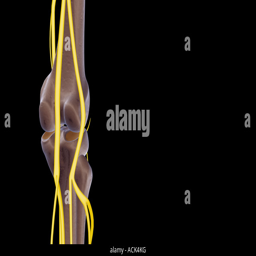
the nerves of the knee